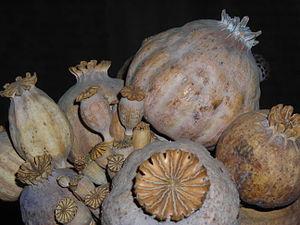
Différents pavots, sélection des beaux spécimens
Le pavot somnifère ou pavot à opium, appelé également « pavot des jardins », est une espèce de plante herbacée annuelle de la famille des Papaveraceae originaire d'Europe méridionale et d'Afrique du Nord.